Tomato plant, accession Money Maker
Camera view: tilt-top (135 deg); turntable rotation: 180 degrees
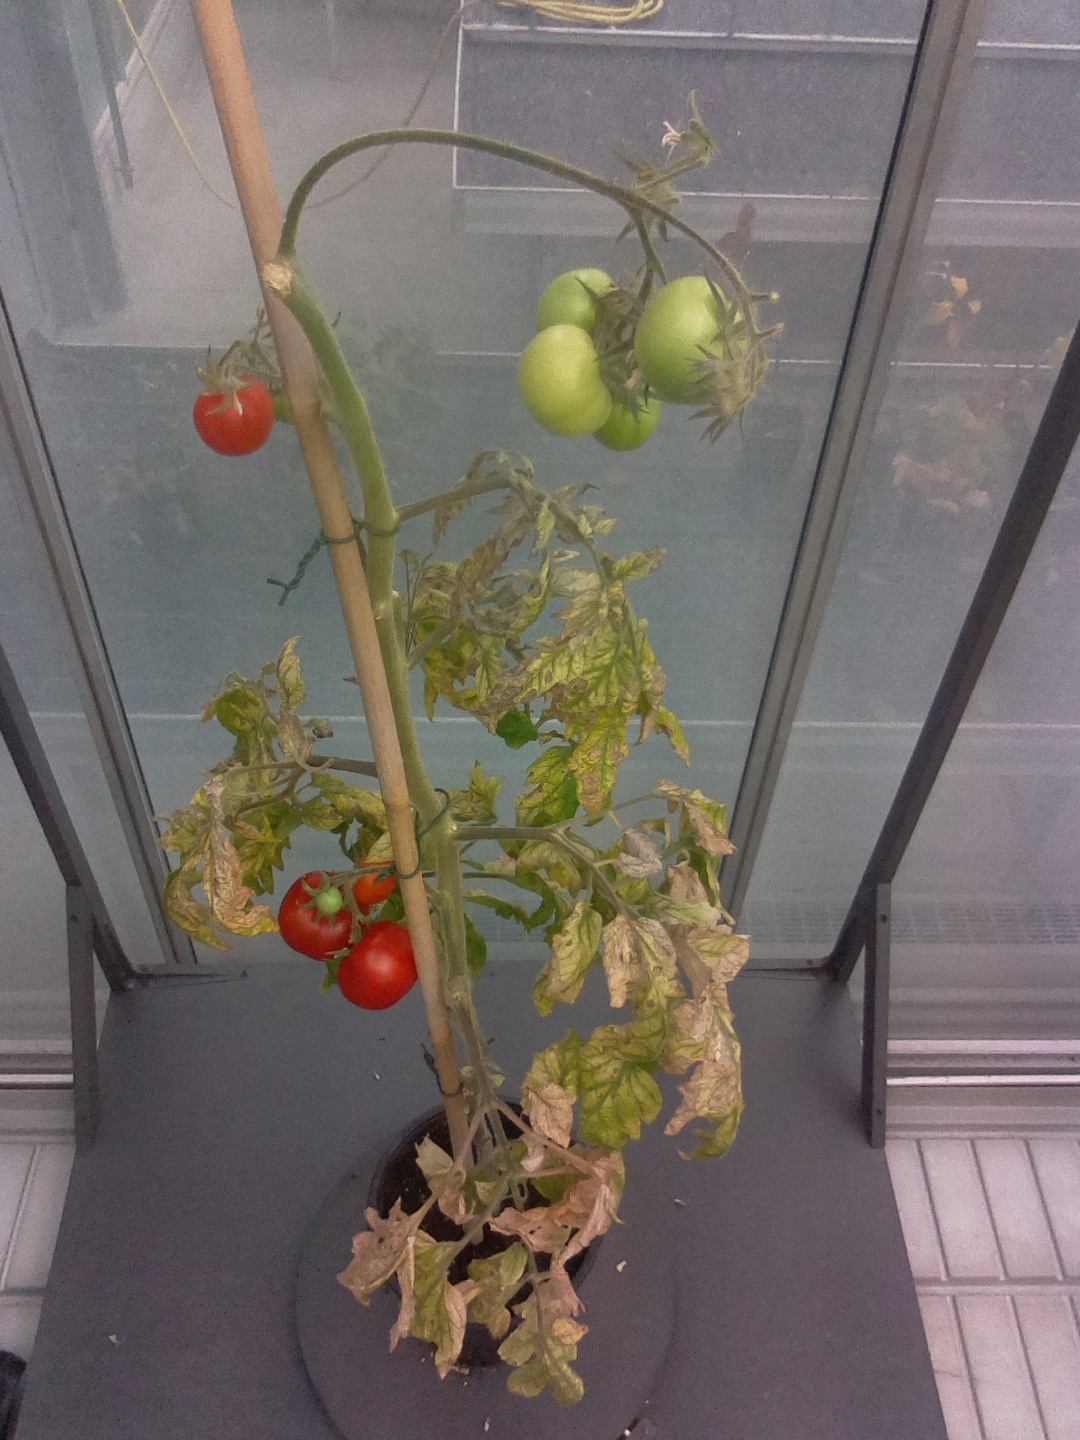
BBCH growth stage 85: 50%-60% of fruits show typical fully ripe color